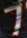
Number: 7